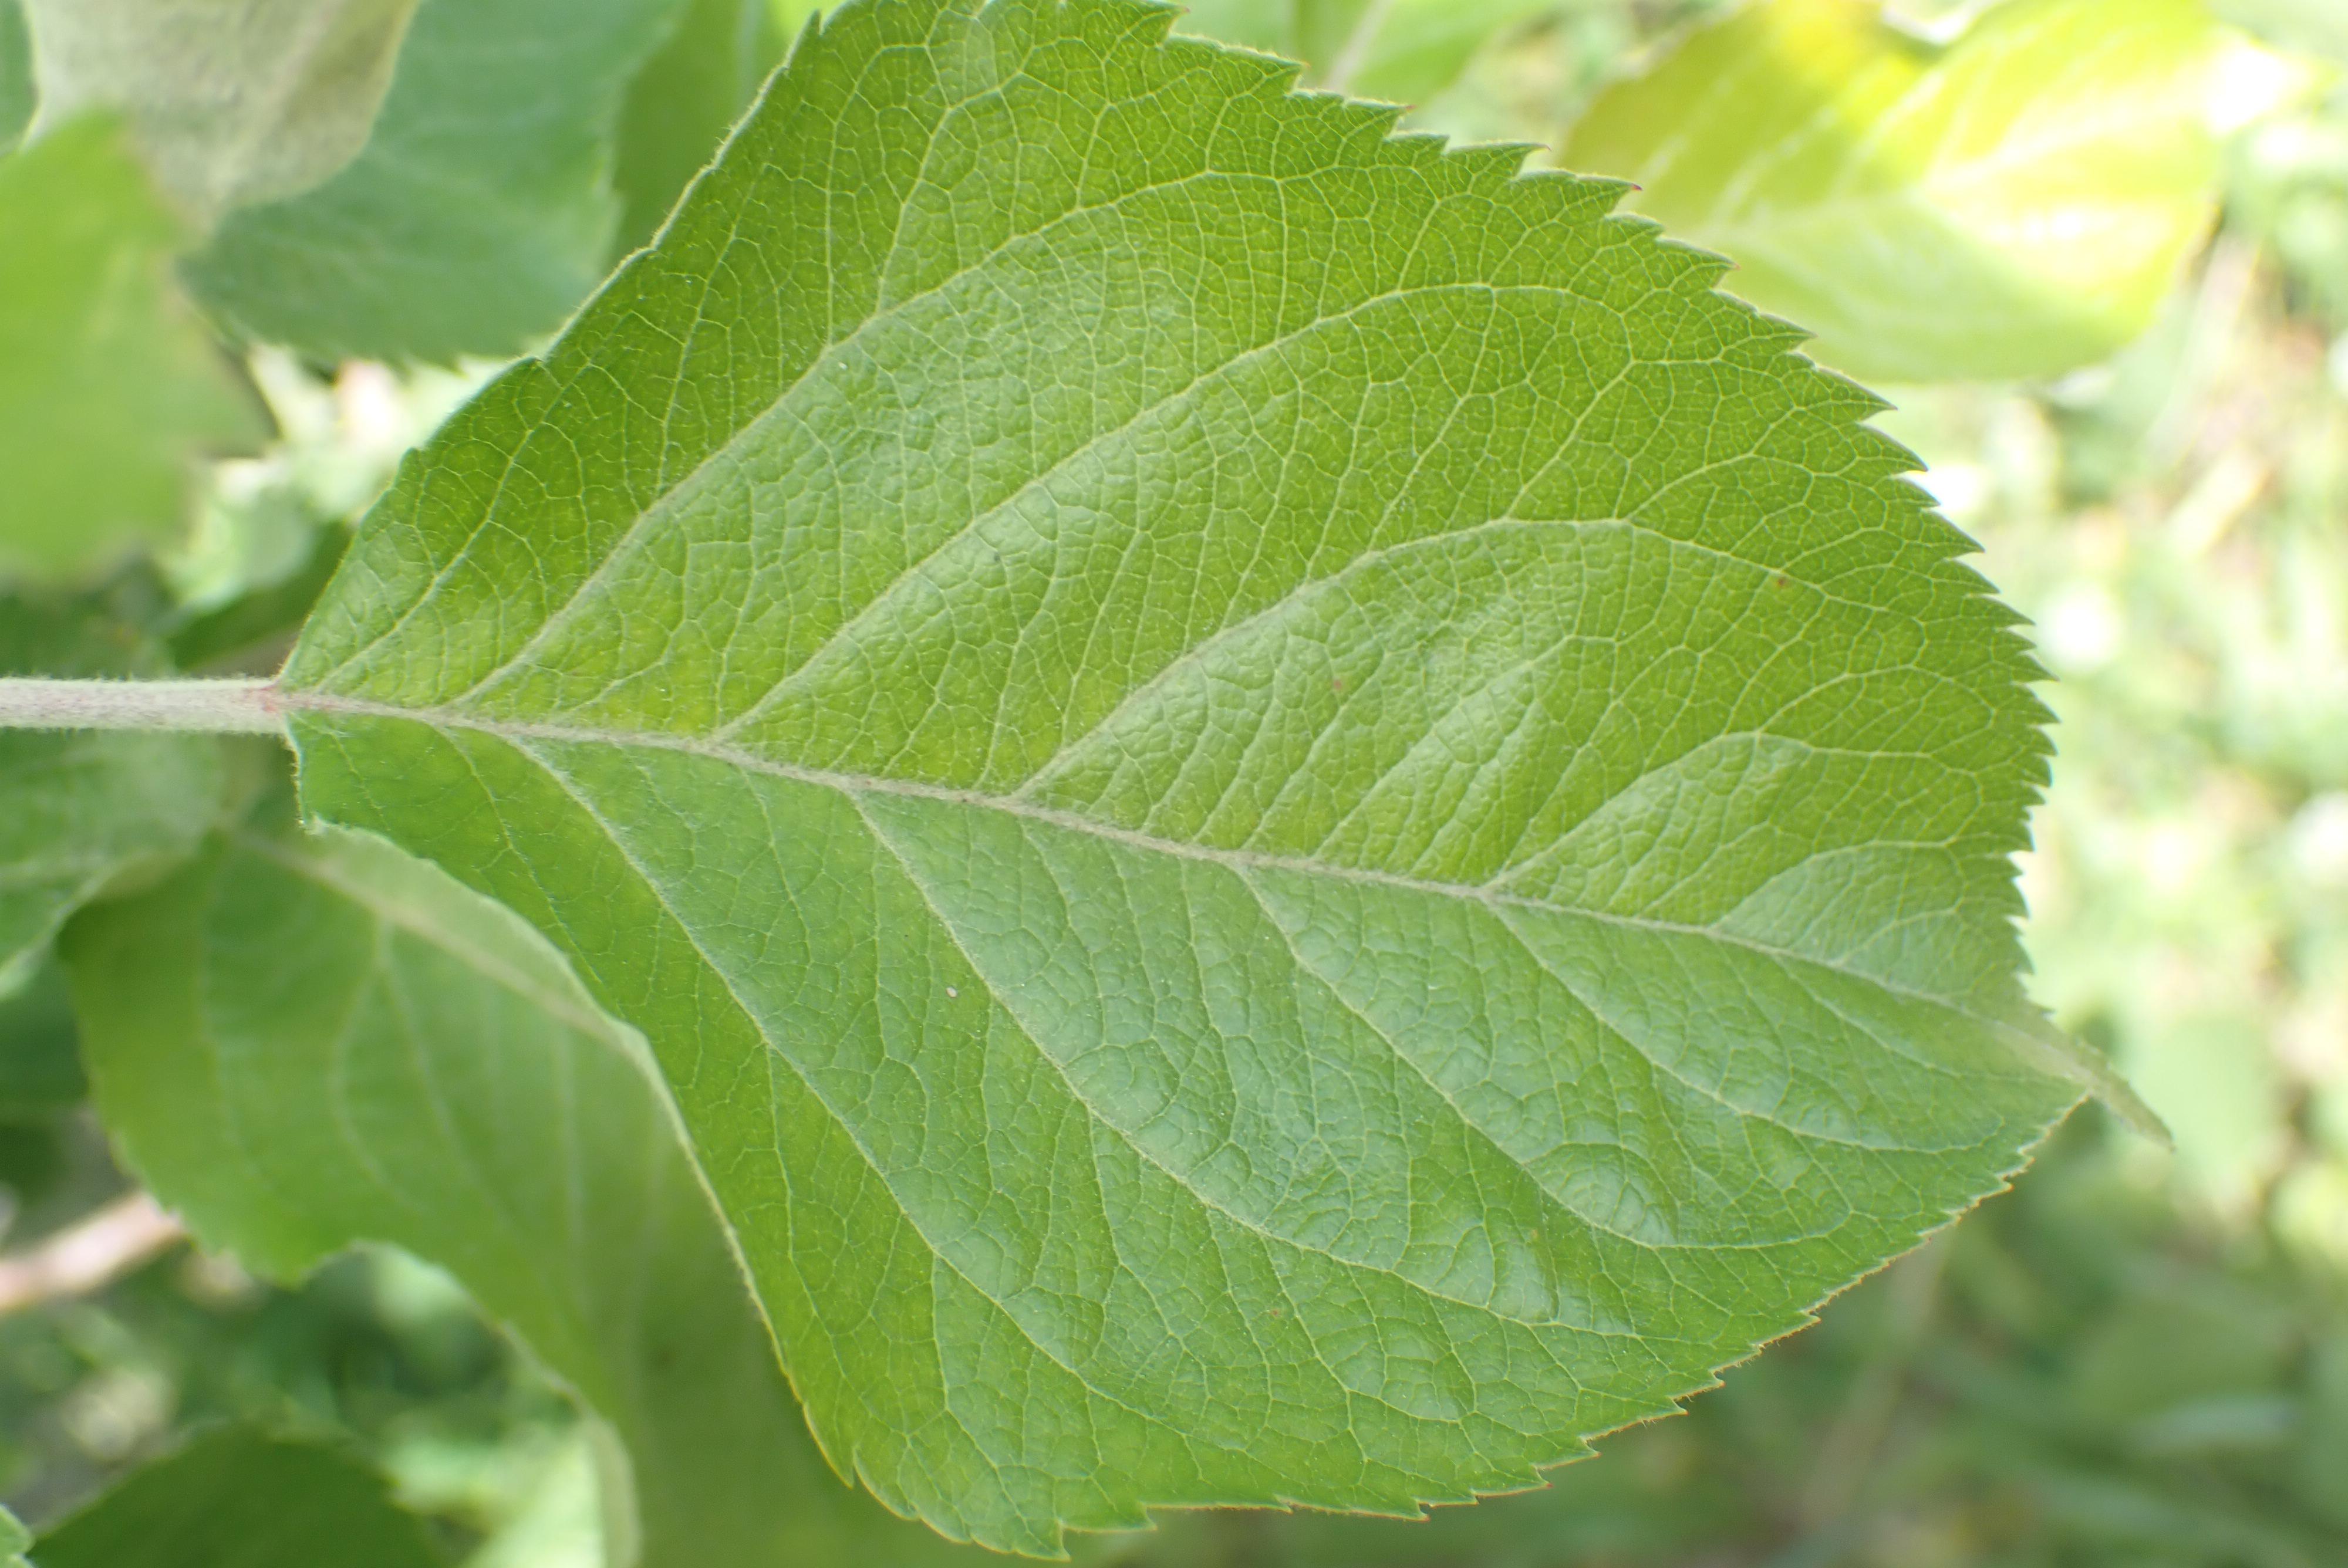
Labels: healthy